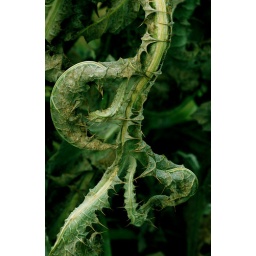
black &amp;amp; white version in comments.